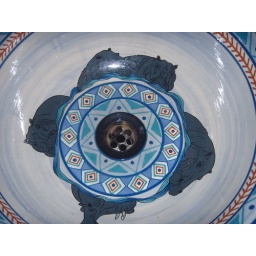
The sink in the bathroom of one of the posh places.